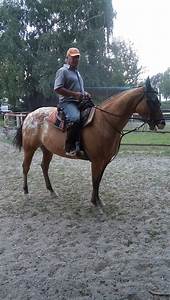
Label: horse